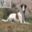
Label: dog